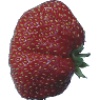
Label: strawberry_wedge